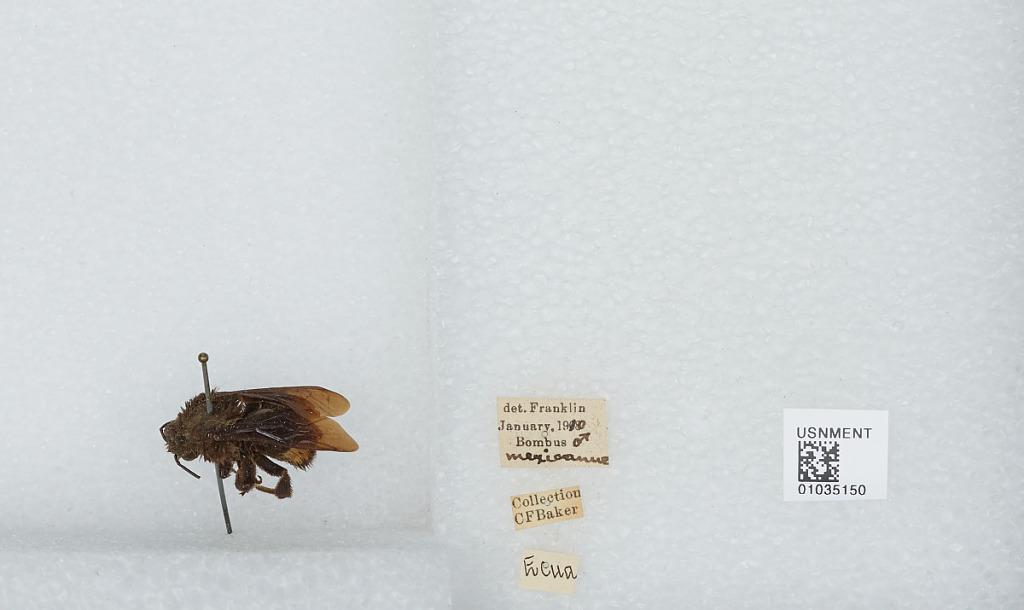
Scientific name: Bombus (Pyrobombus) mixtus Cresson
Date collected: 1910-1-
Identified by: Franklin